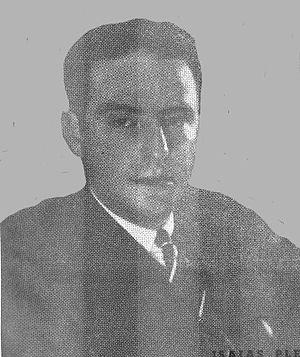
Isaías Pleci est un joueur d'échecs argentin né le 27 octobre 1907 à Buenos Aires et mort dans la même ville le 27 décembre 1979. Deux fois champion d'Argentine, il a remporté le tournoi de Mar del Plata en 1936. Il fut vice-champion d'Argentine en 1929, 1931-1932 et 1932.